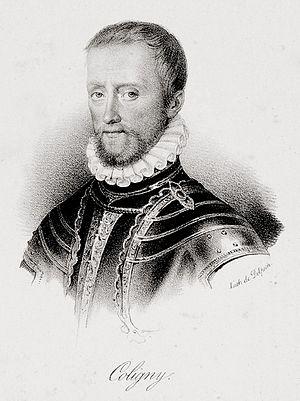
L'histoire de l'Ain est celle d'un département né en 1790 mais dont les origines remontent à l'Antiquité et au Moyen Âge.